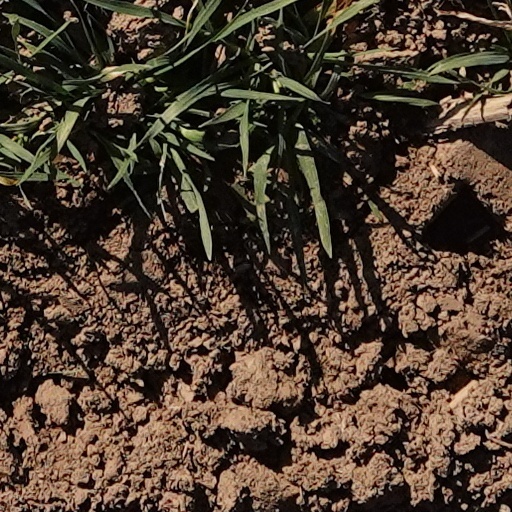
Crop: wheat